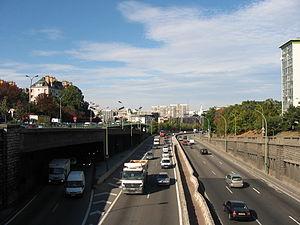
Le boulevard Porte d'Italie. À gauche, Gentilly. Je suis l'auteur du cliché pris à la rentrée 2005
La porte d'Italie est une porte de Paris, en France.